Bath Blitz

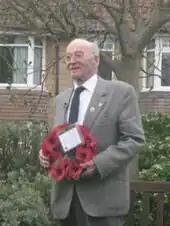
Willi Schludecker at the 25 April 2008 memorial service in Bath, with his remembrance wreath.

After the raid, an air-raid shelter was provided for Queen Square occupants in the then private central garden. In 1948, the residents gave the garden to the people of Bath with the intention it would become a memorial to the victims of the enemy attacks. Today the square plays host to a variety of community activities, including the Jane Austen Festival and the annual Bath Boules Tournament.